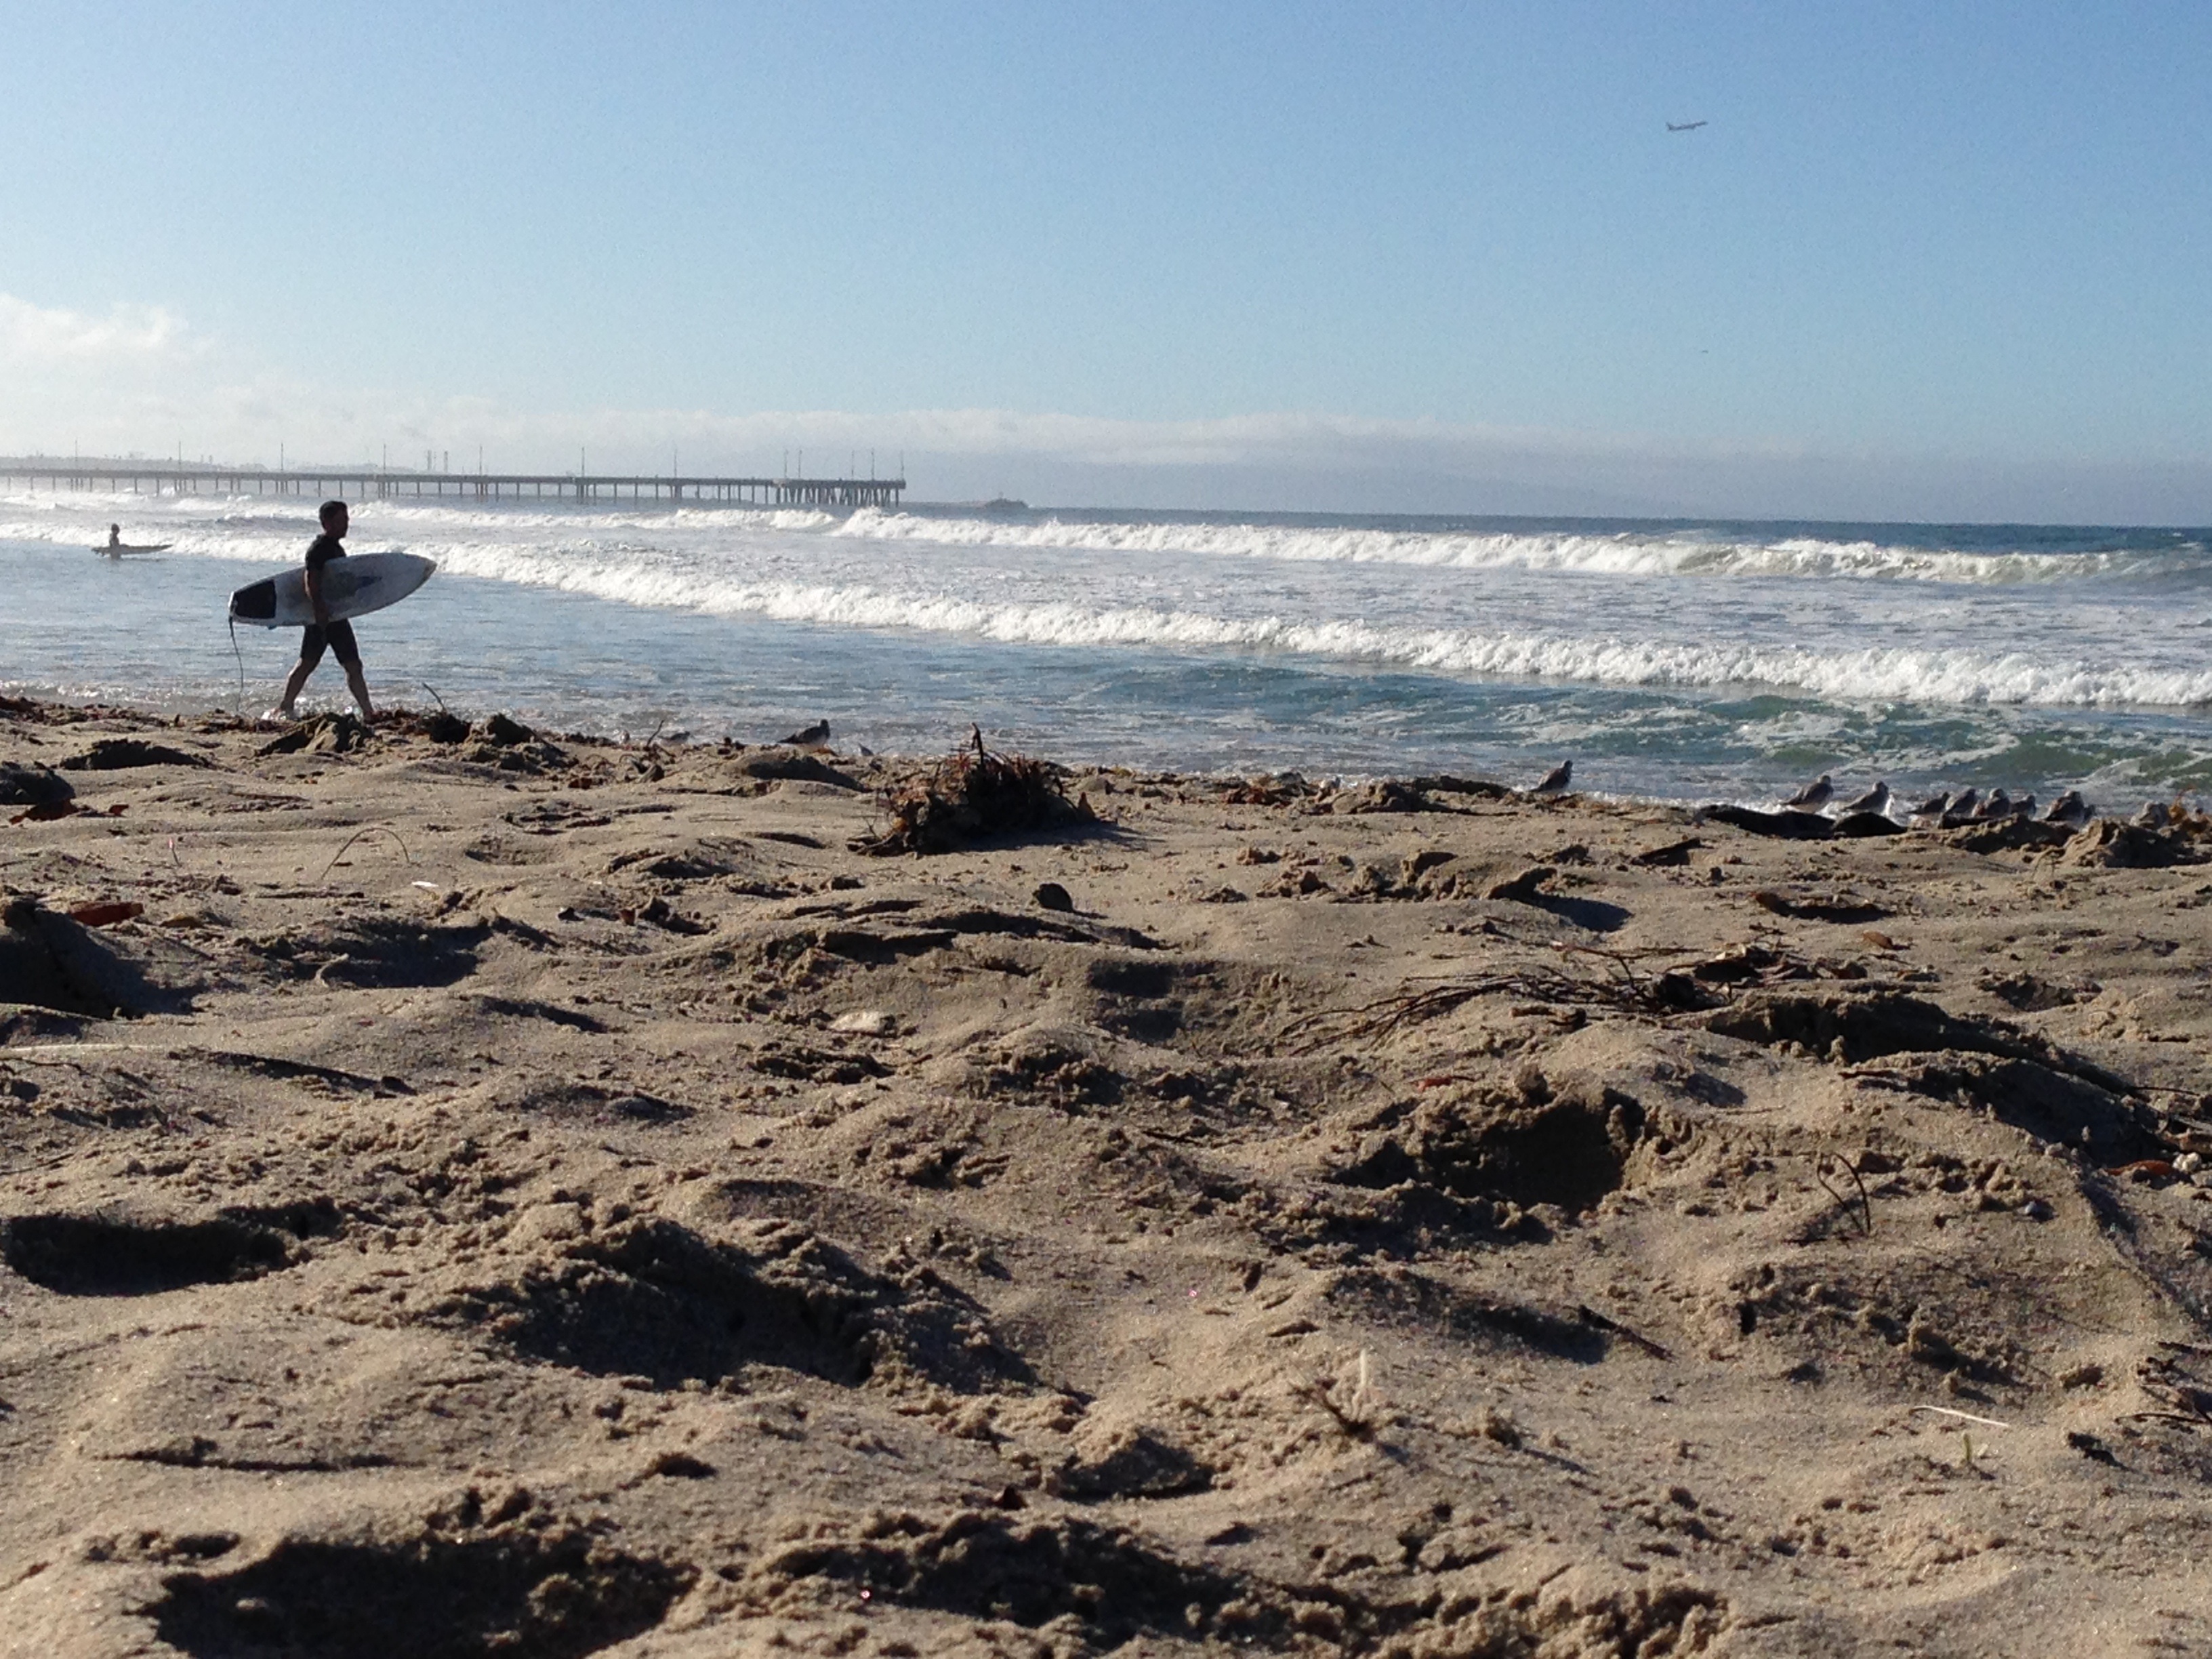
beach, sea, coast, sand, ocean, horizon, shore, wave, summer, surfer, surf, surfboard, holiday, body of water, cape, sand beach, mudflat, wind wave